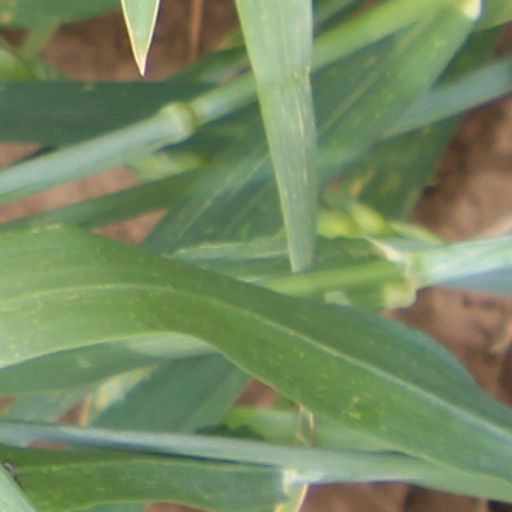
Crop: wheat